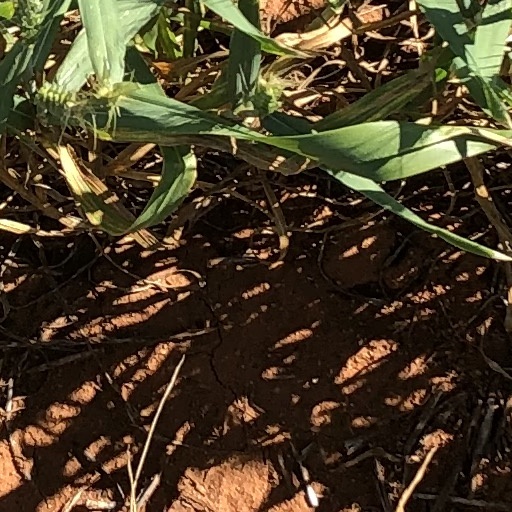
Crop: wheat